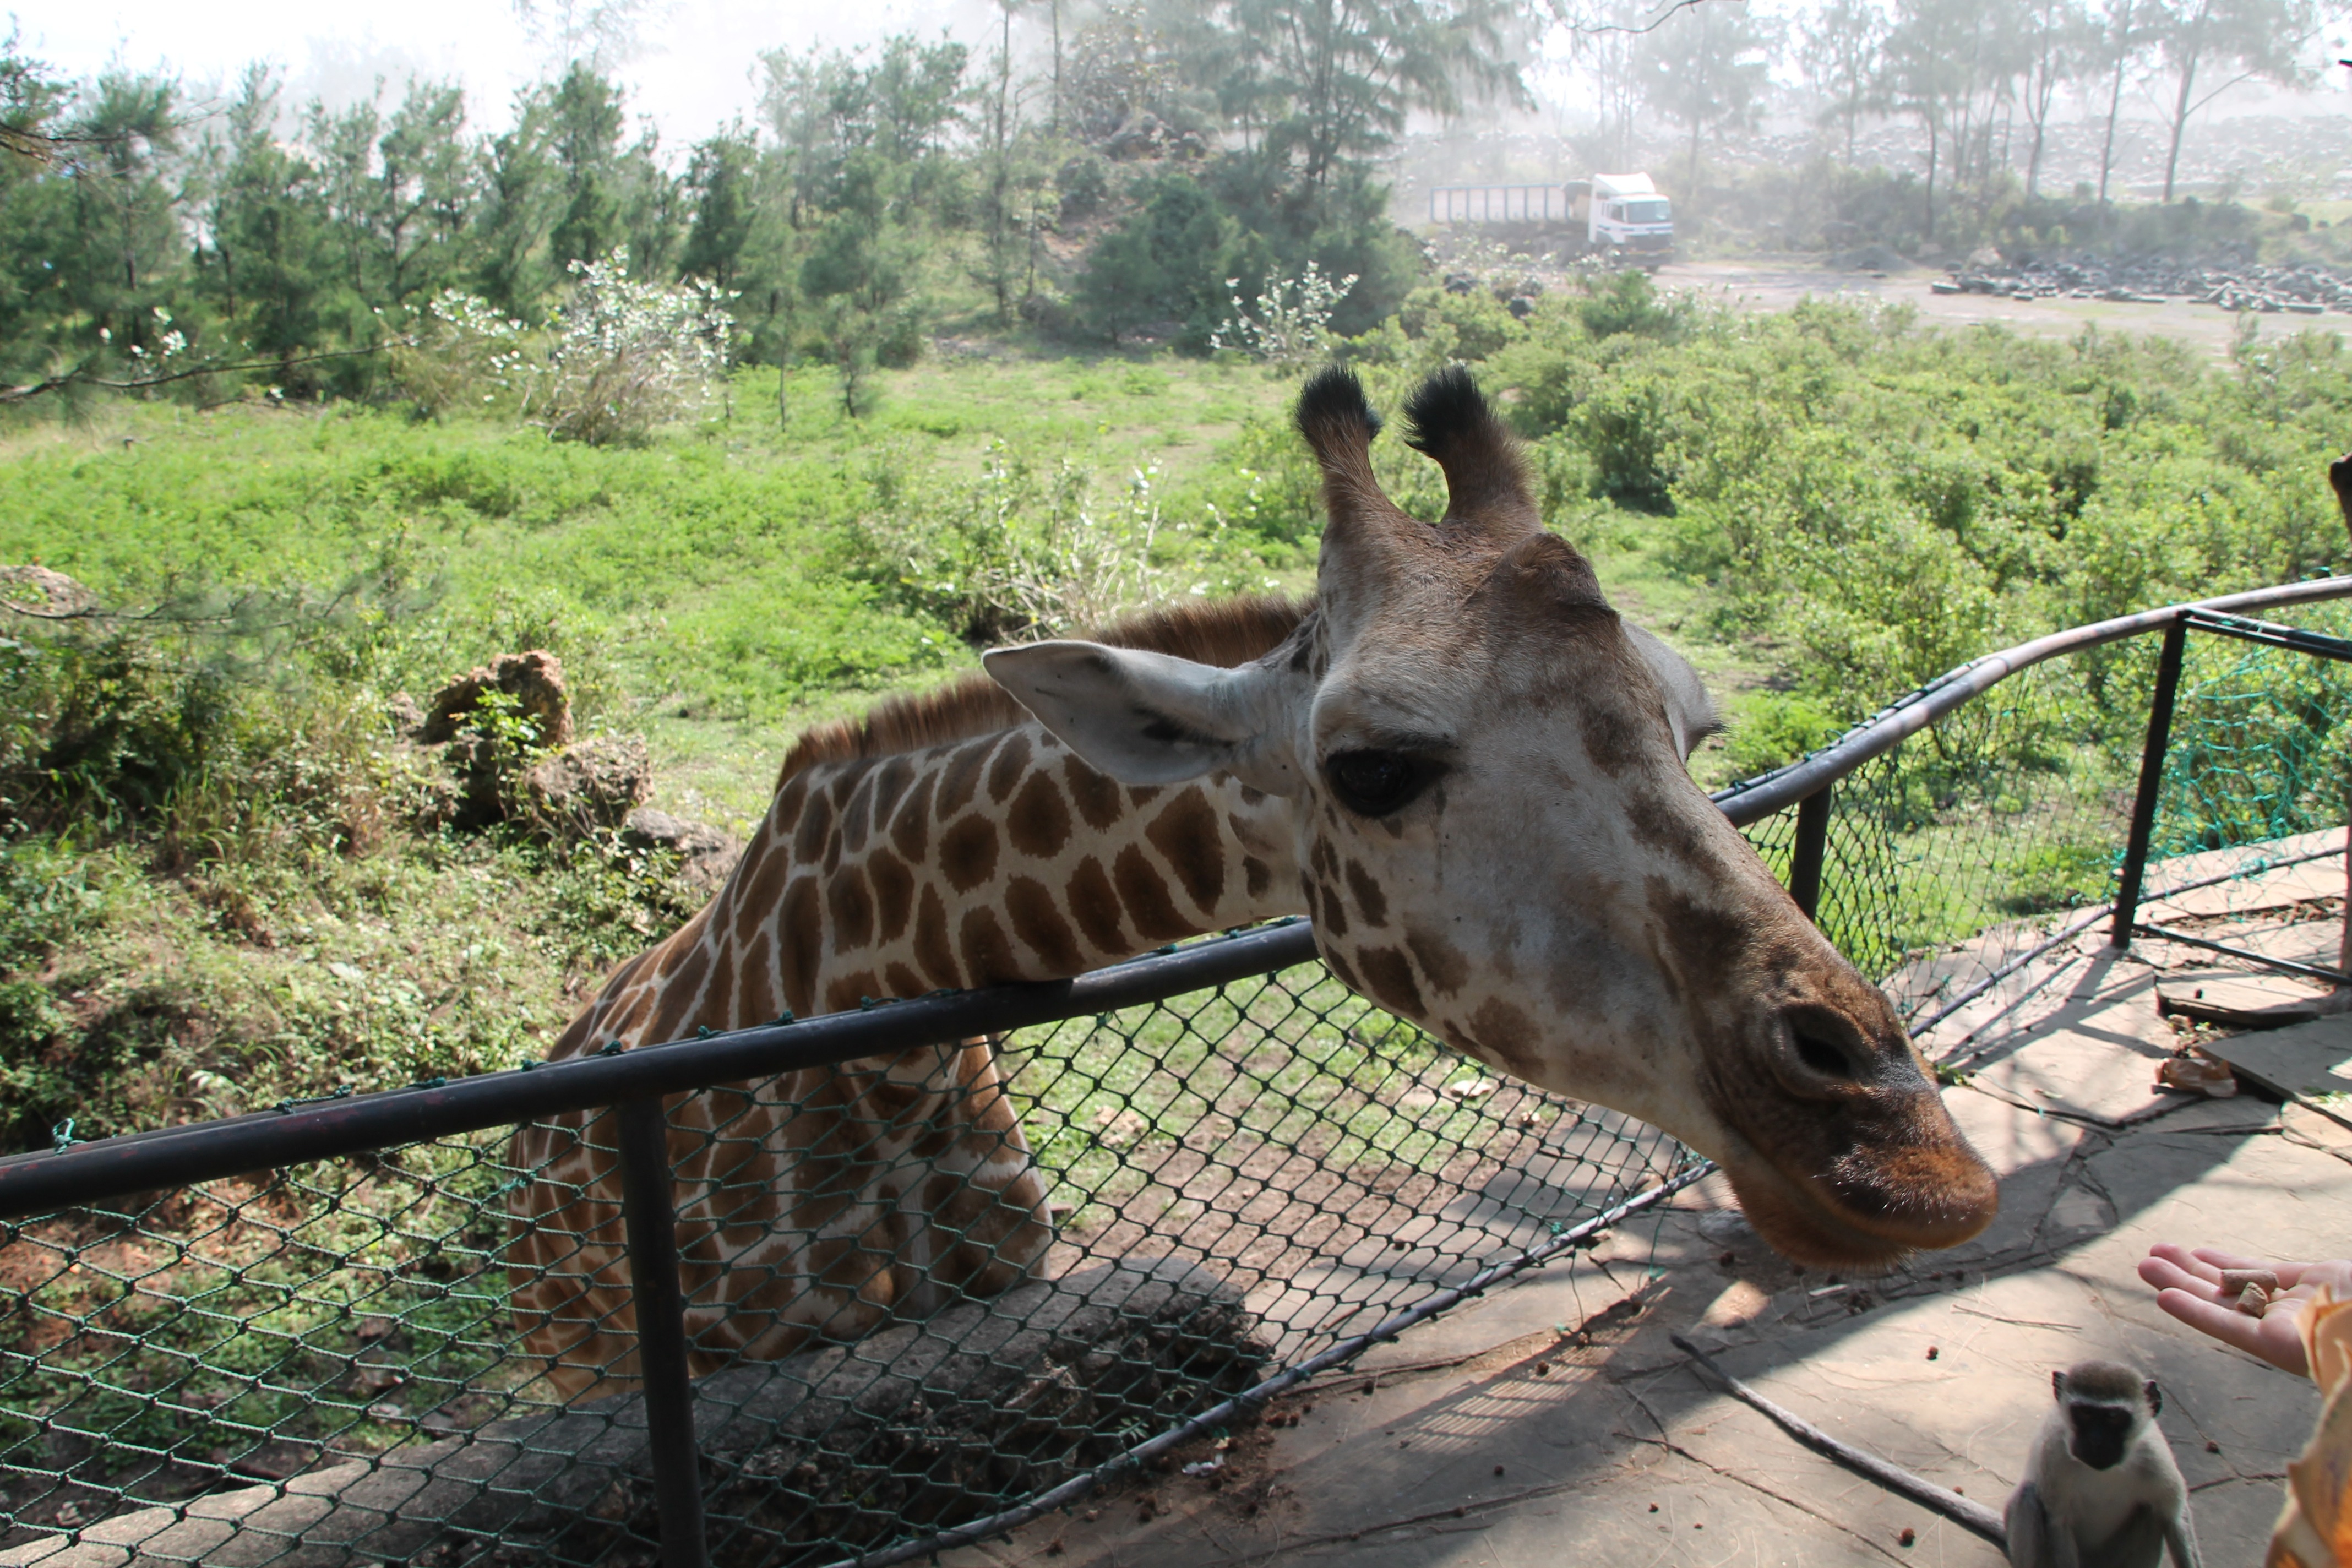
game, animal, recreation, wildlife, environment, zoo, pattern, jungle, africa, park, mammal, fauna, savanna, life, ecology, giraffe, savannah, zoology, neck, reserve, tall, big, conservation, large, exotic, protection, herbivorous, safari, herbivore, giraffidae, outdoor recreation